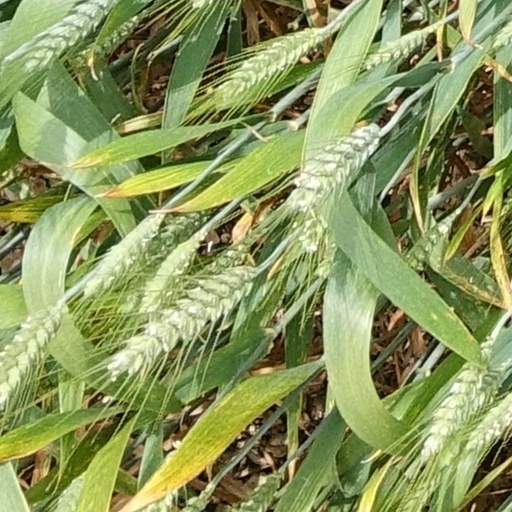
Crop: wheat